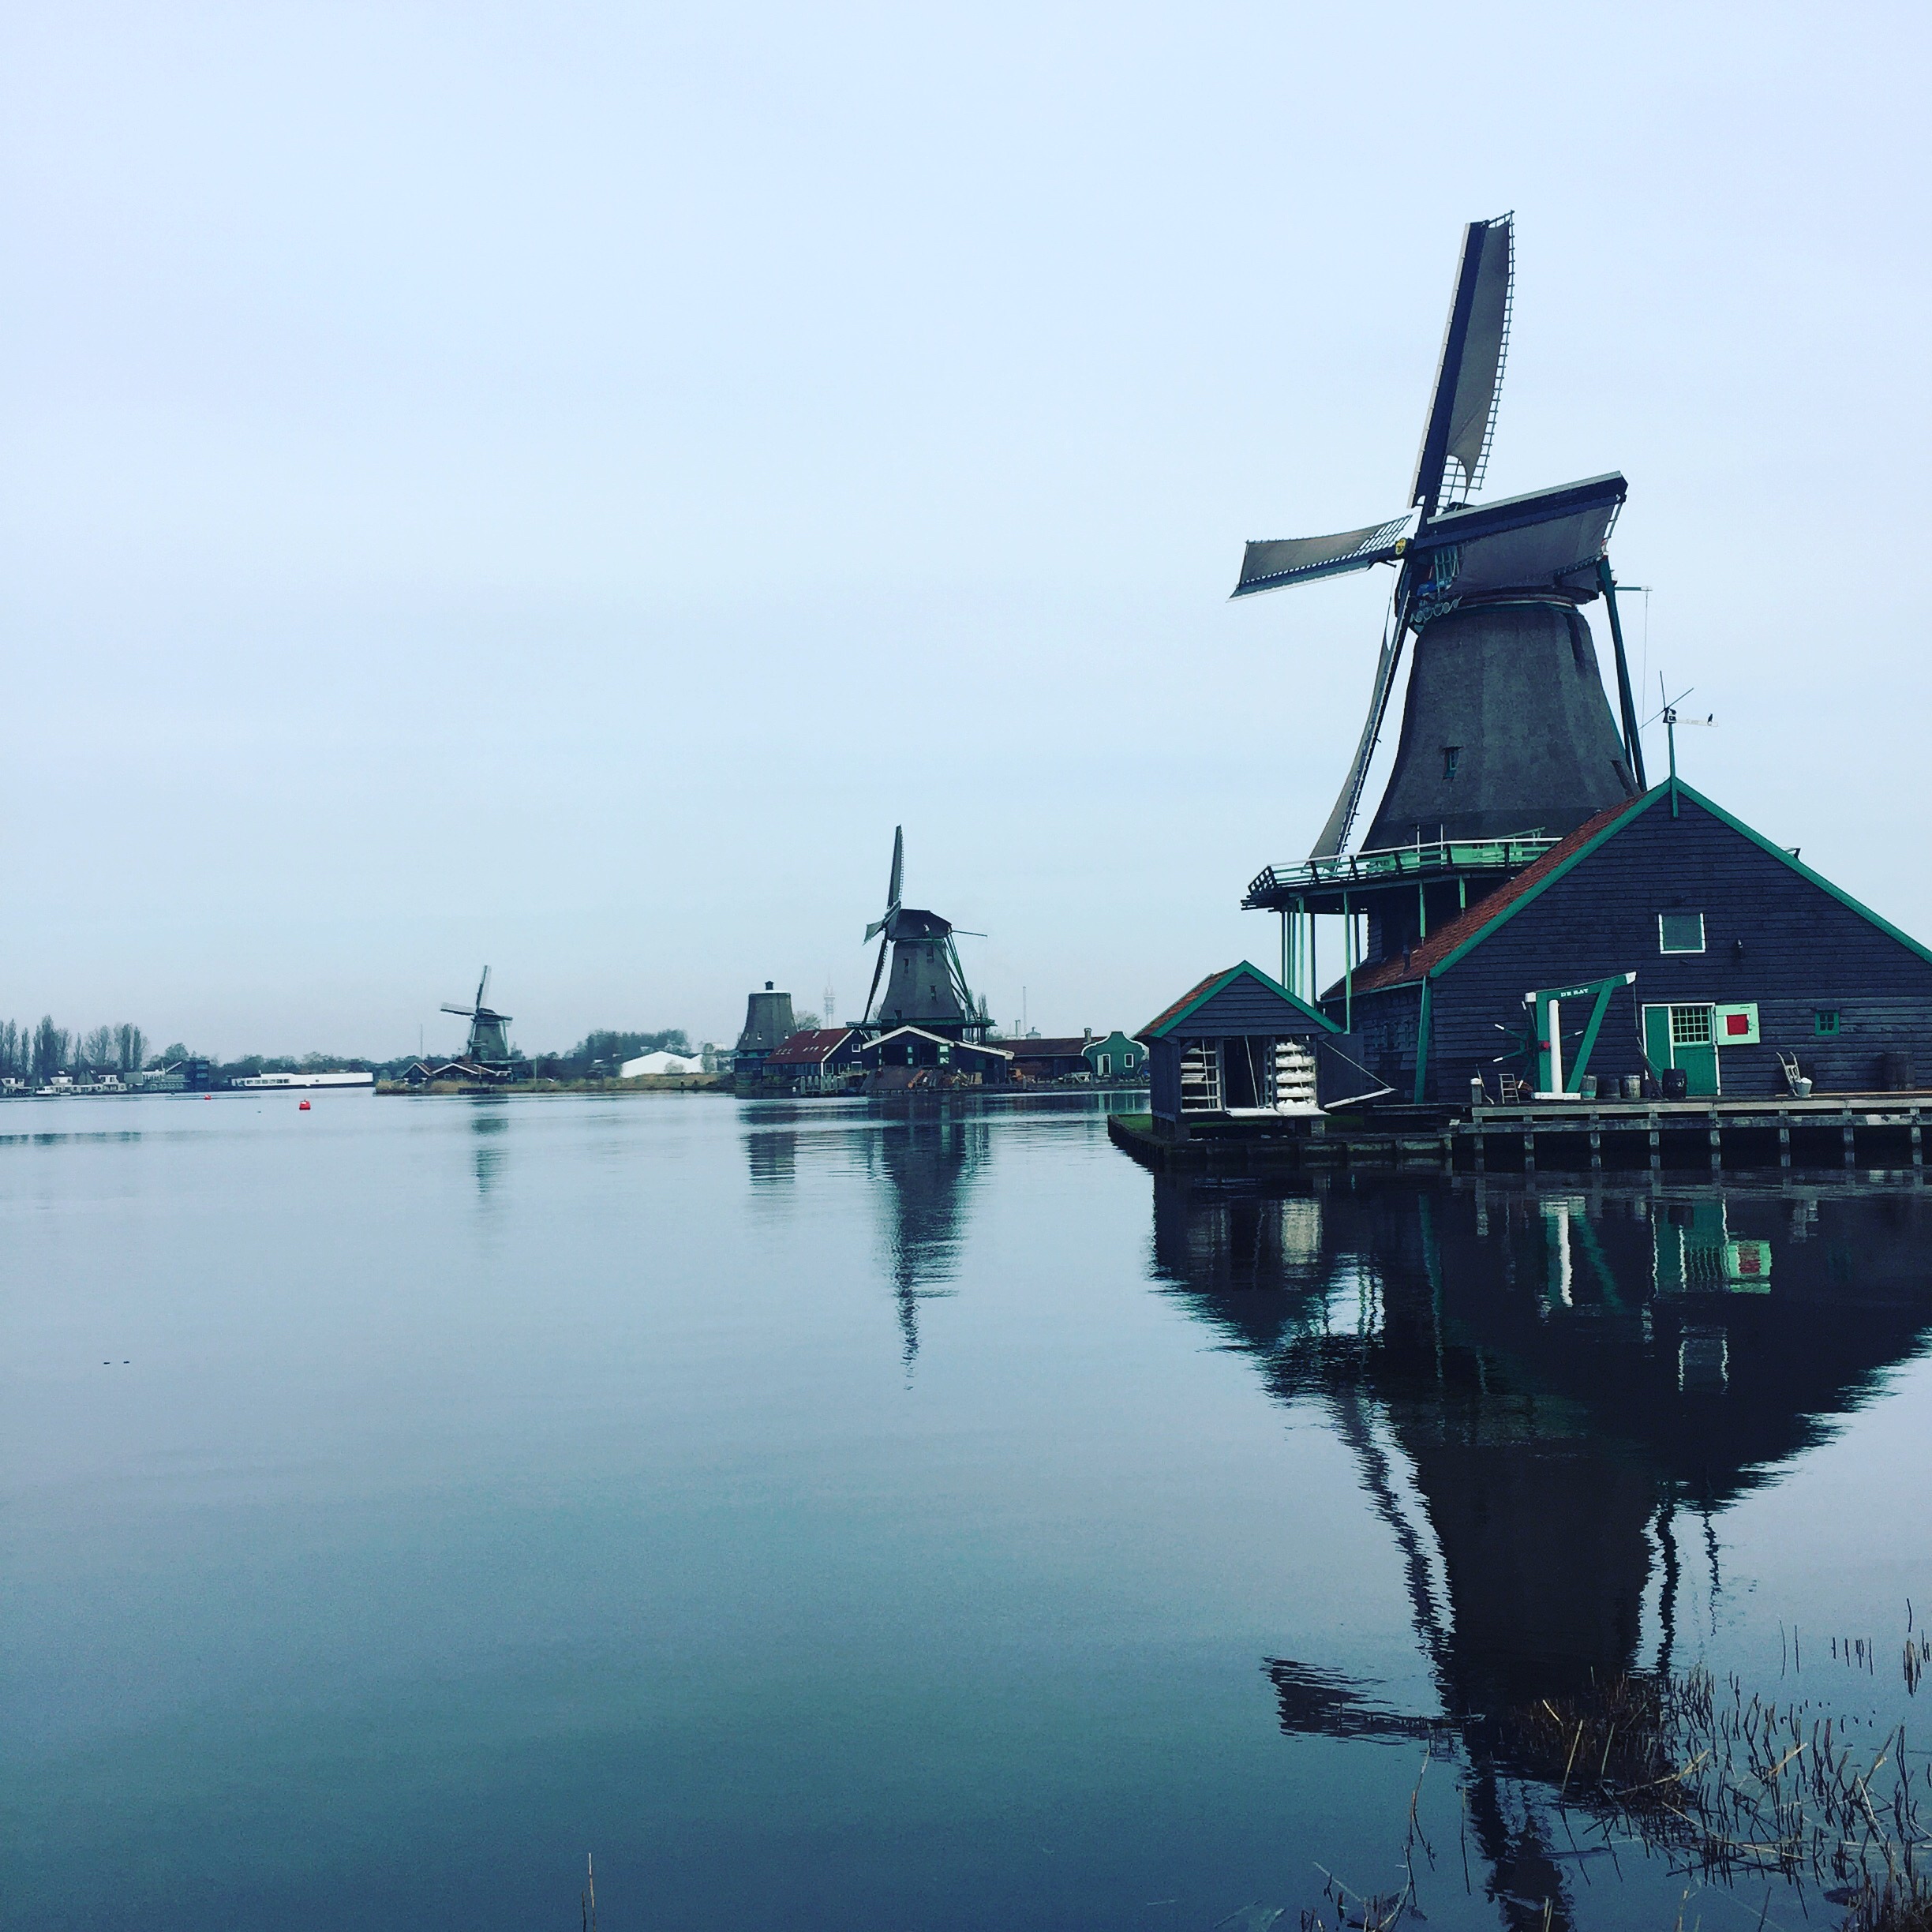
sea, water, dock, boat, reflection, vehicle, project365, 091